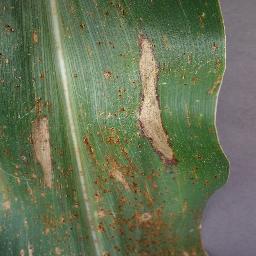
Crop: corn
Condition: (maize)_northern_blight